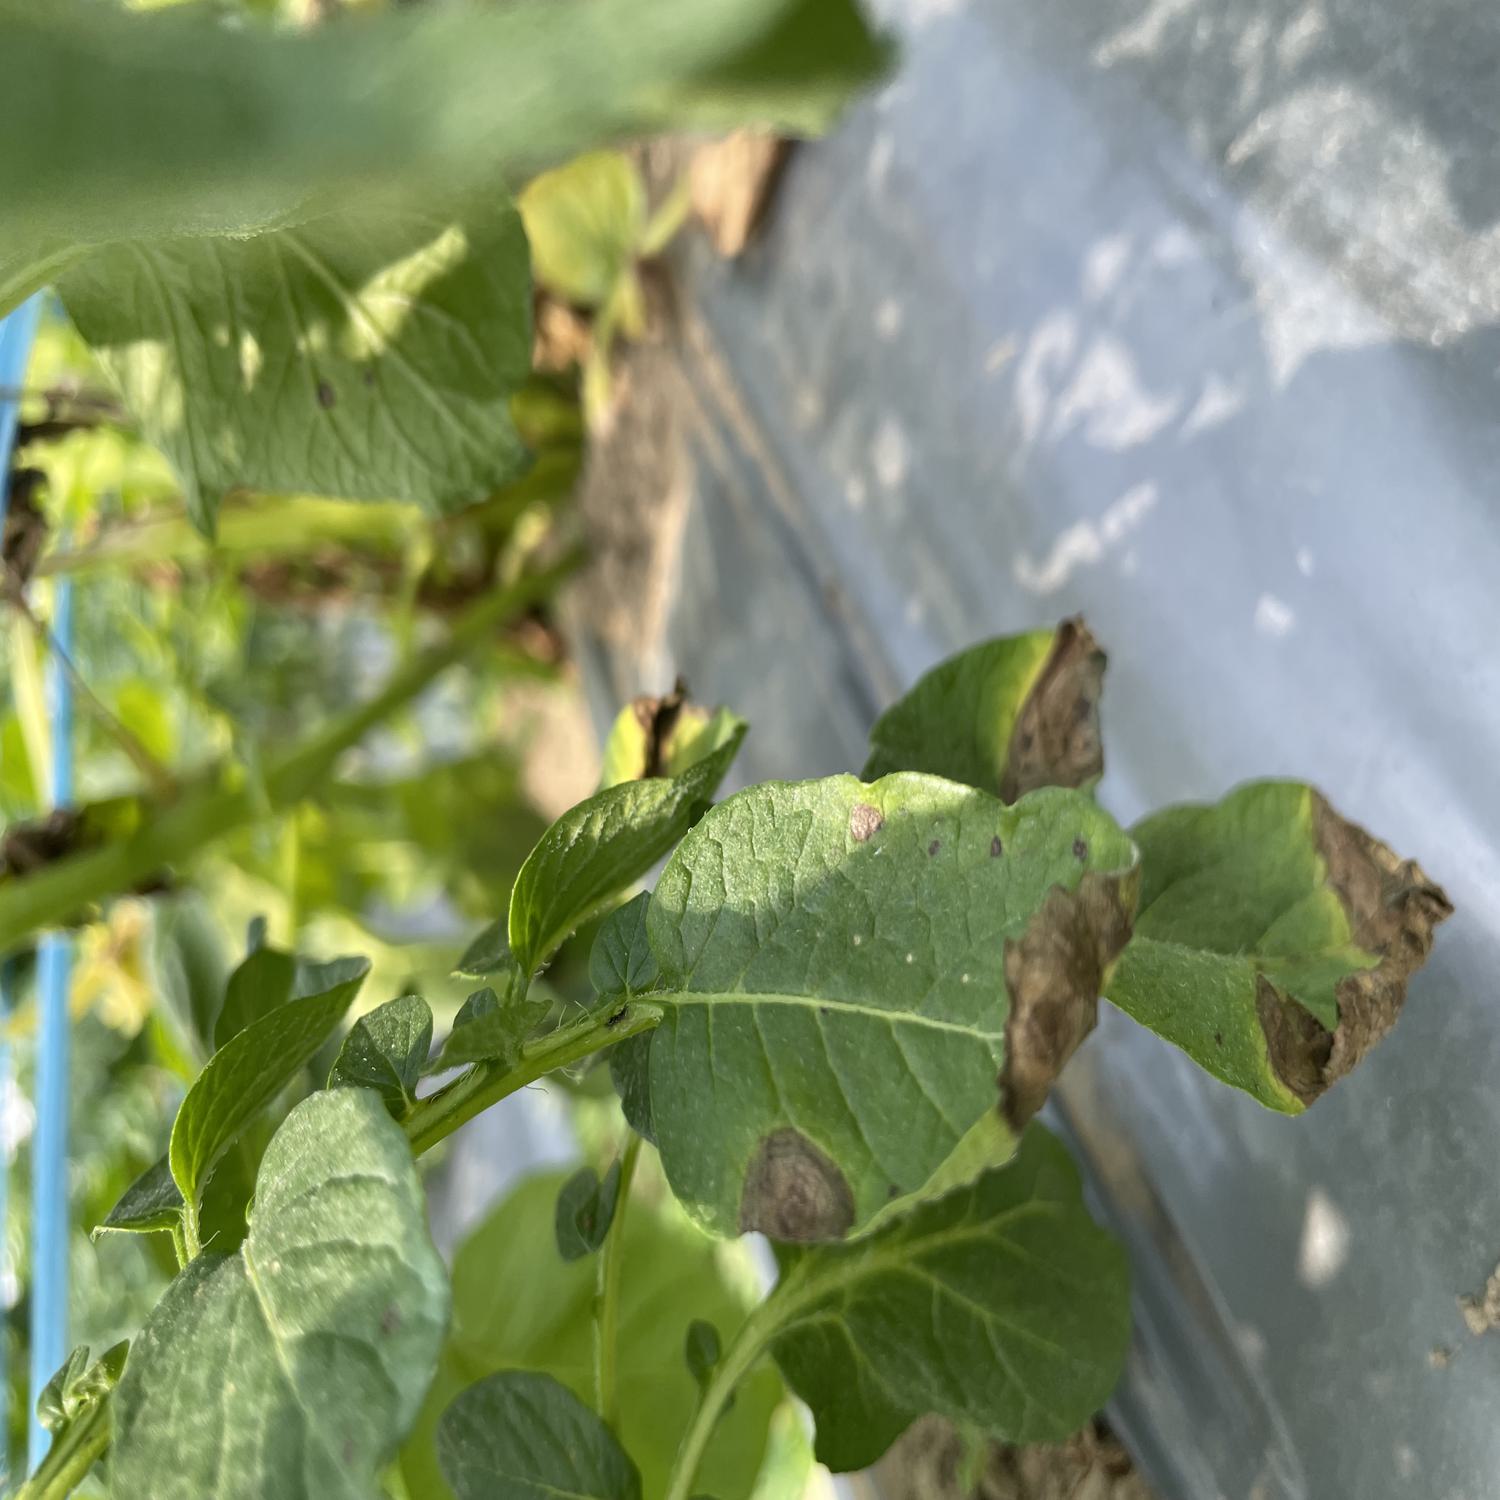
Label: Fungi